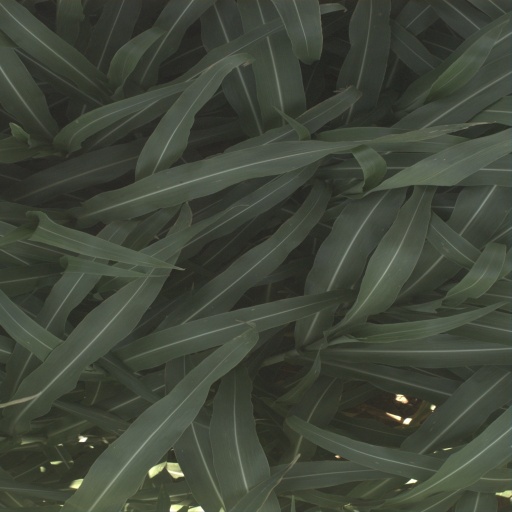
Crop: sorghum